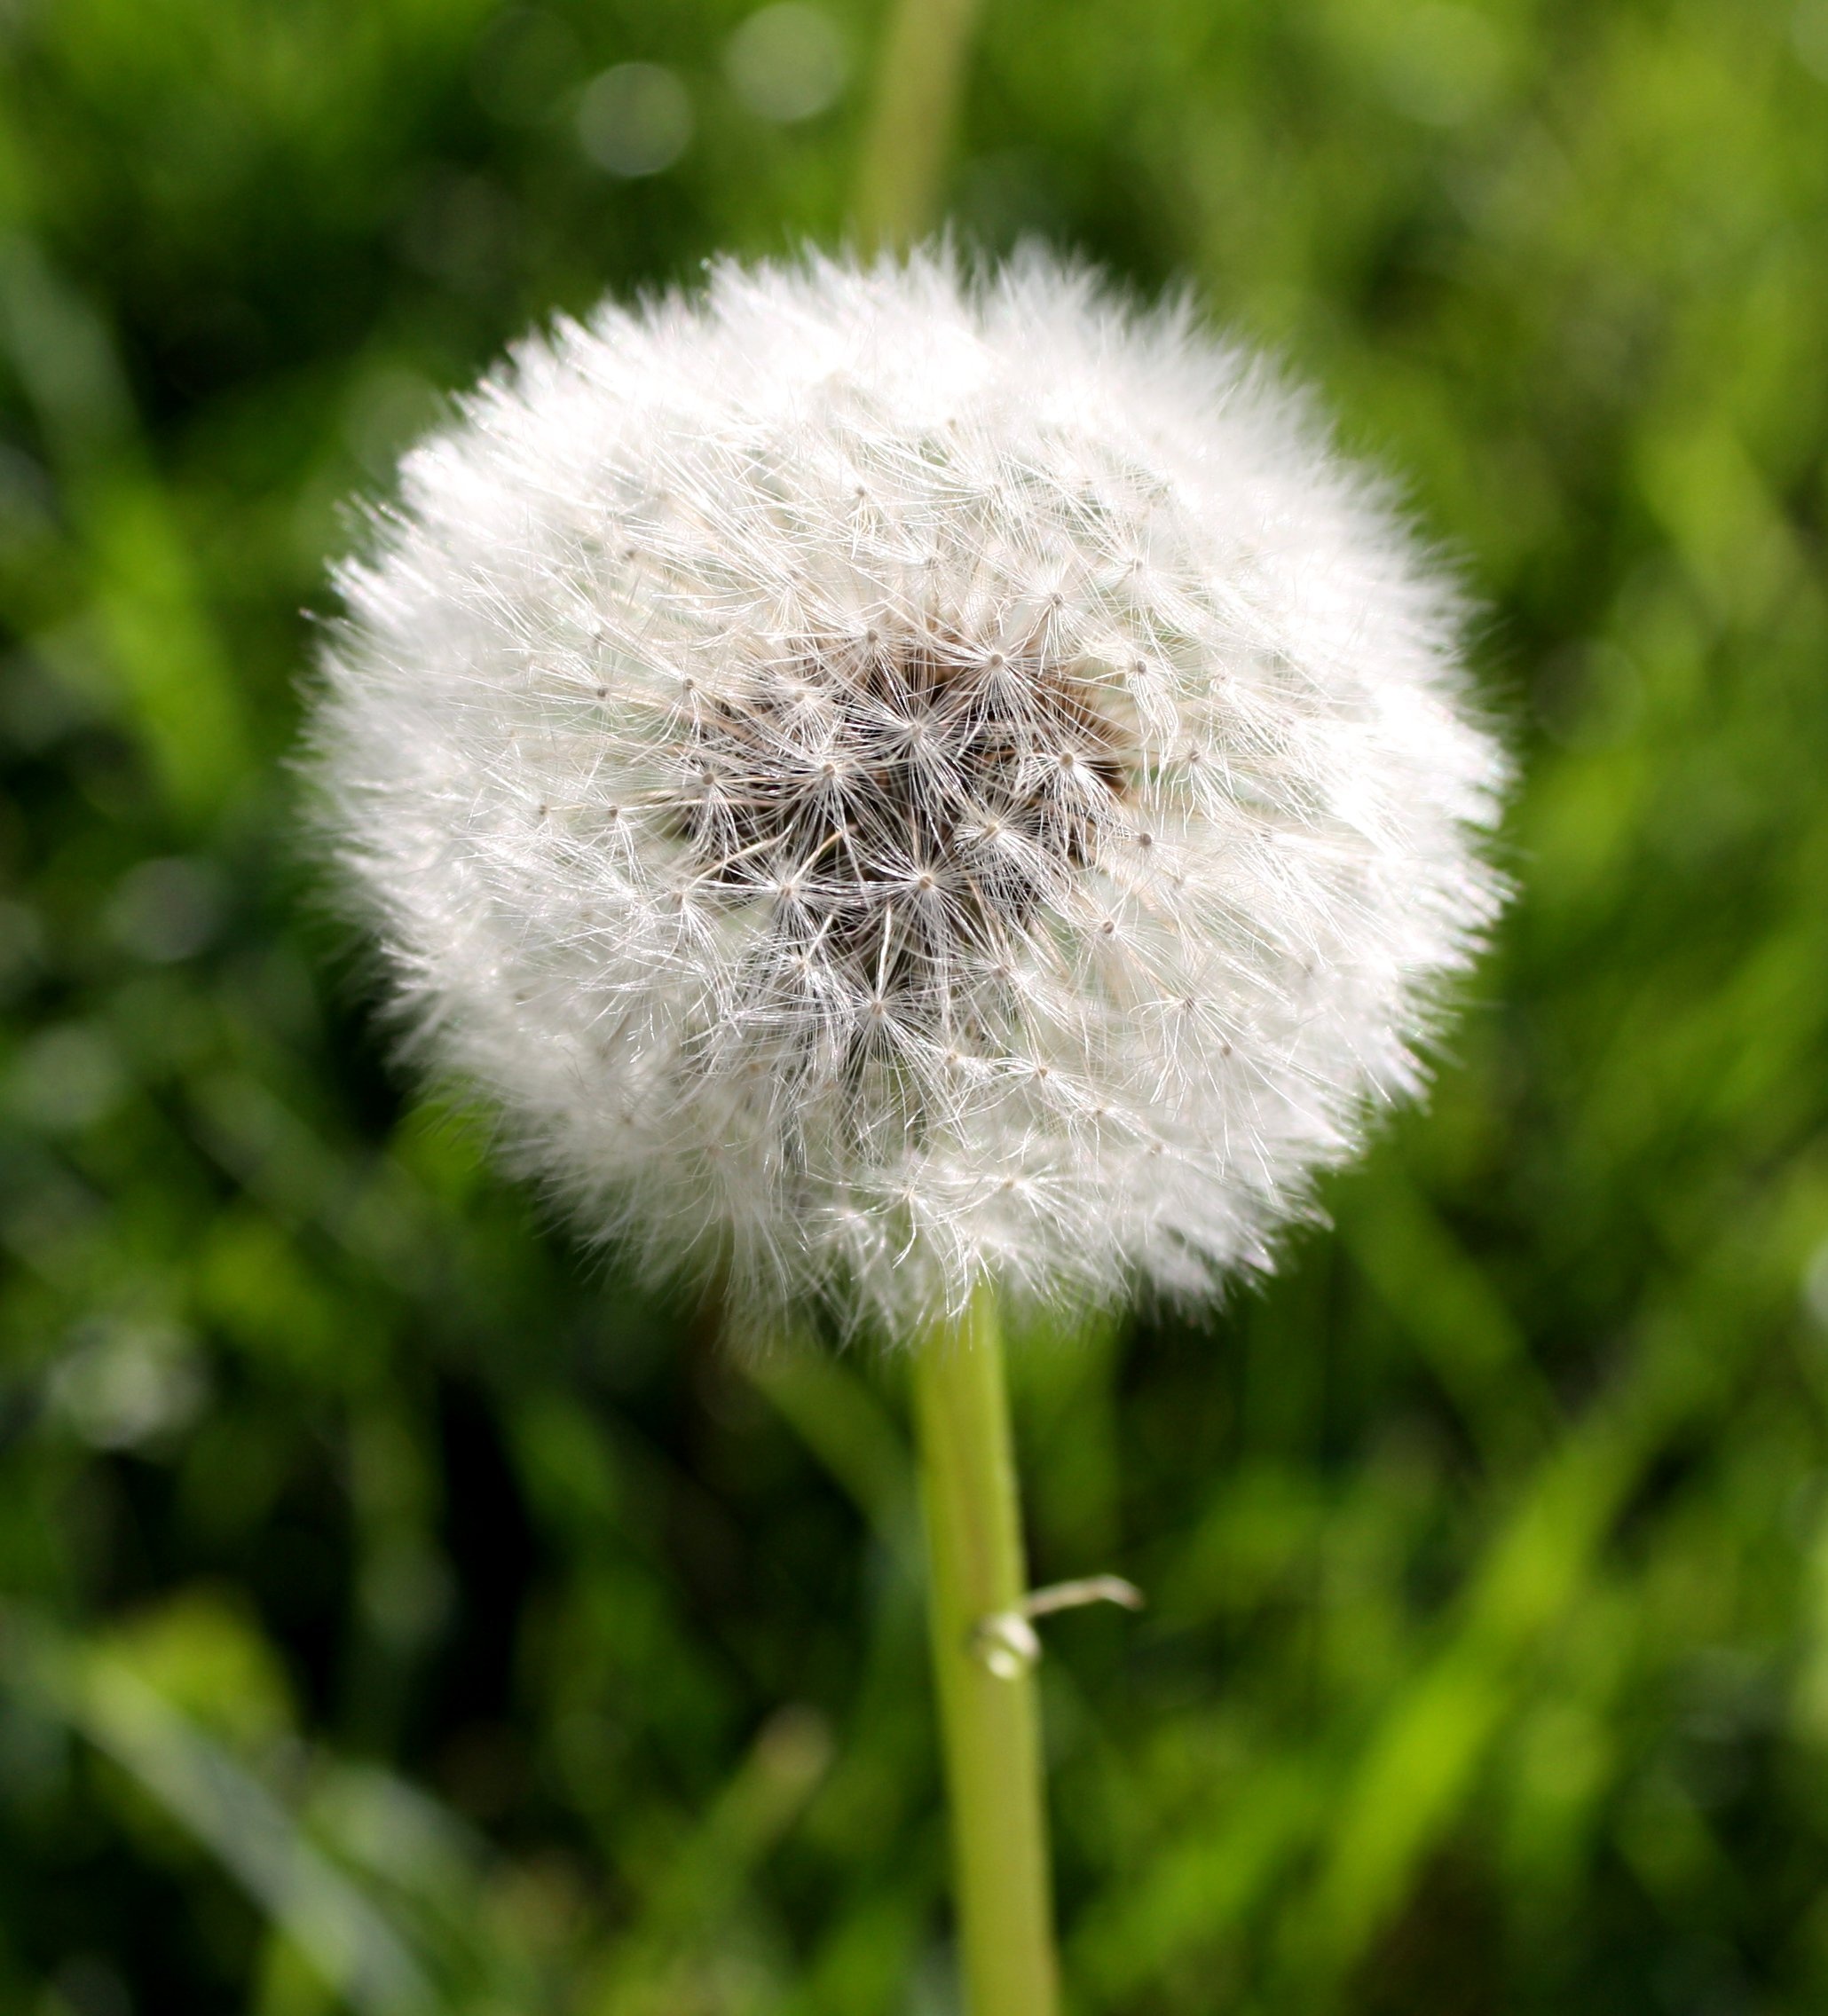
nature, grass, plant, meadow, dandelion, flower, summer, green, botany, flora, wildflower, close up, puff, macro photography, flowering plant, daisy family, puff ball, plant stem, land plant